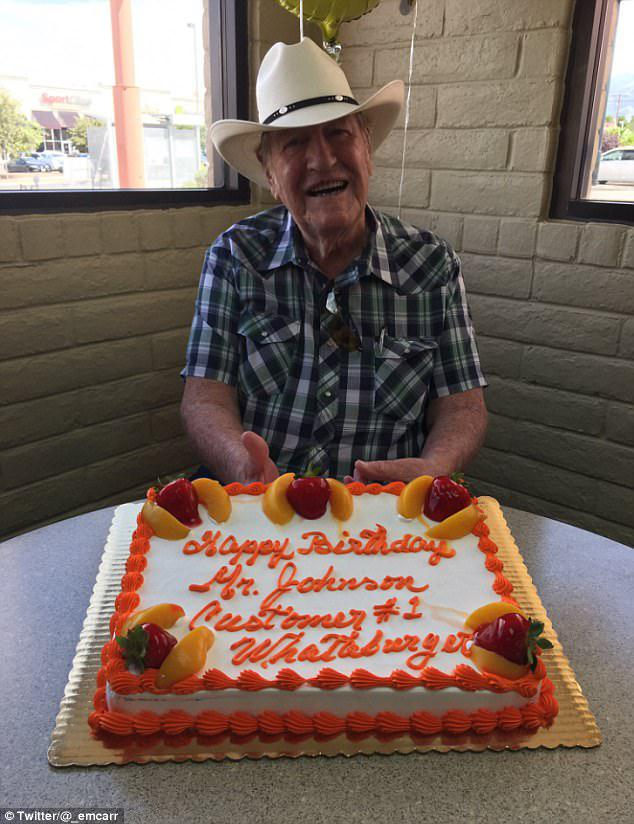
person , was surprised by the staff
Relation: Visible, Story